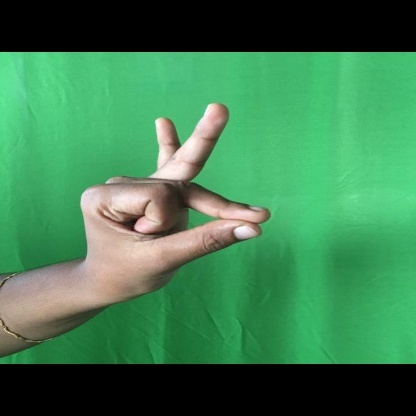
Mudra: Bramaram